List of unreleased songs recorded by Lana Del Rey

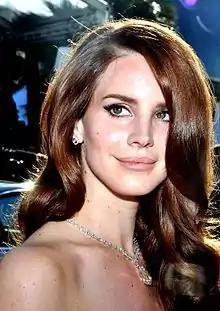
Lana Del Rey "(pictured in 2012)" has had over 300 songs leak online since her debut in 2011.

Since the beginning of her career in 2005, American singer and songwriter Lana Del Rey has recorded a number of demos and even finalized studio recordings under a series of pseudonyms including Lizzy Grant, Sparkle Jump Rope Queen, May Jailer, and with her former band, The Phenomena. Throughout the years, many of her tracks from these sessions have been leaked online, with Del Rey even furthering the popularity of songs including "Serial Killer" and "You Can Be the Boss" through her live performances. Del Rey has currently only published eleven previously unreleased songs on a new album, namely "Black Beauty" on "Ultraviolence" in 2014, "Beautiful People Beautiful Problems" on "Lust for Life" in 2017, "The Next Best American Record" and "California" on "Norman Fucking Rockwell" in 2019, "Yosemite" on "Chemtrails over the Country Club" and "Cherry Blossom", "Dealer", "If You Lie Down with Me", "Living Legend", "Nectar of the Gods", and "Thunder" on "Blue Banisters" in 2021. She released "Say Yes to Heaven" as a single, along with a sped up version in May 2023. She has also repurposed some of her unreleased songs for film and TV soundtracks, including "Young and Beautiful" for "The Great Gatsby", "Life Is Beautiful" for "The Age of Adaline", and "I Can Fly" for "Big Eyes", while her only song to be re-recorded was "Ghetto Baby" by Cheryl Cole. "Watercolor Eyes" was an outtake from Del Rey's album "Blue Banisters" and was repurposed for the season 2 soundtrack of the series "Euphoria".